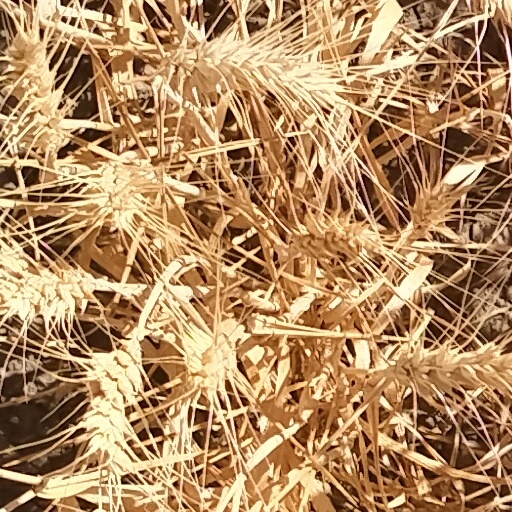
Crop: wheat